Ctenopseustis

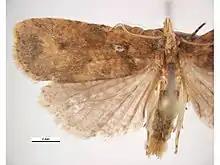
Ctenopseustis herana, male

Ctenopseustis is a genus of moths belonging to the subfamily Tortricinae of the family Tortricidae.